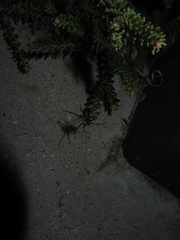
Species: Lactrodectus_hesperus